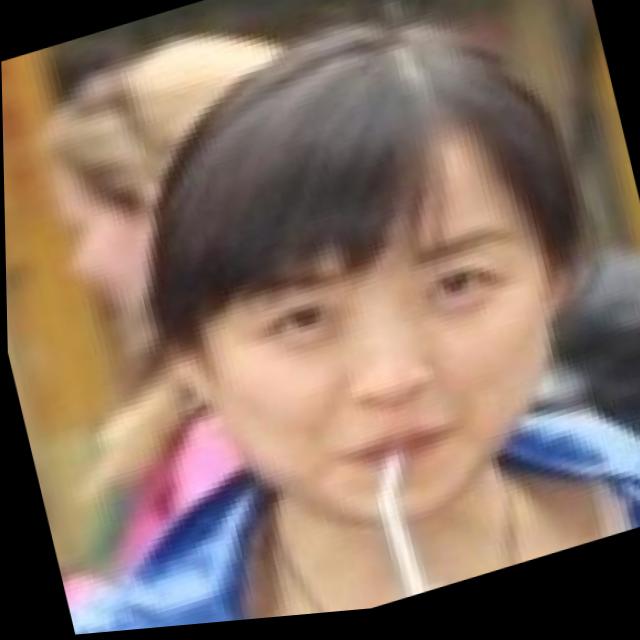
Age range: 21-44